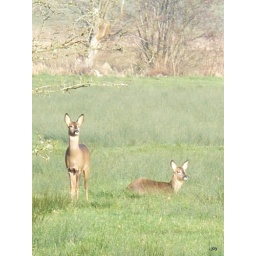
One stood up and they were alerted by the sound of our dog barking for the ball to be thrown....doh!